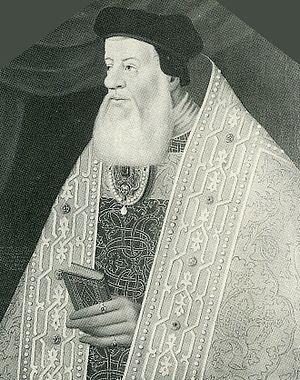
La principauté épiscopale de Paderborn était une principauté ecclésiastique du Saint-Empire romain germanique. Sa capitale était Paderborn. Elle relevait du cercle impérial du Bas-Rhin-Westphalie.